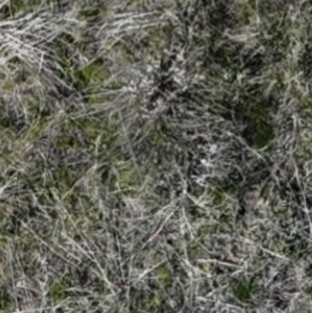
Month: may